Majhi Manasa

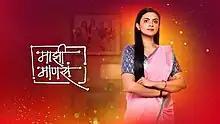

Majhi Manasa is an Indian Marathi language drama series starring Janaki Pathak and Sainkeet Kamat in lead roles. It premiered on Sun Marathi from 30 May 2022. It is produced by Mahesh Kothare under the banner of Kothare Vision. It is an official remake of Sun TV series "Kayal".